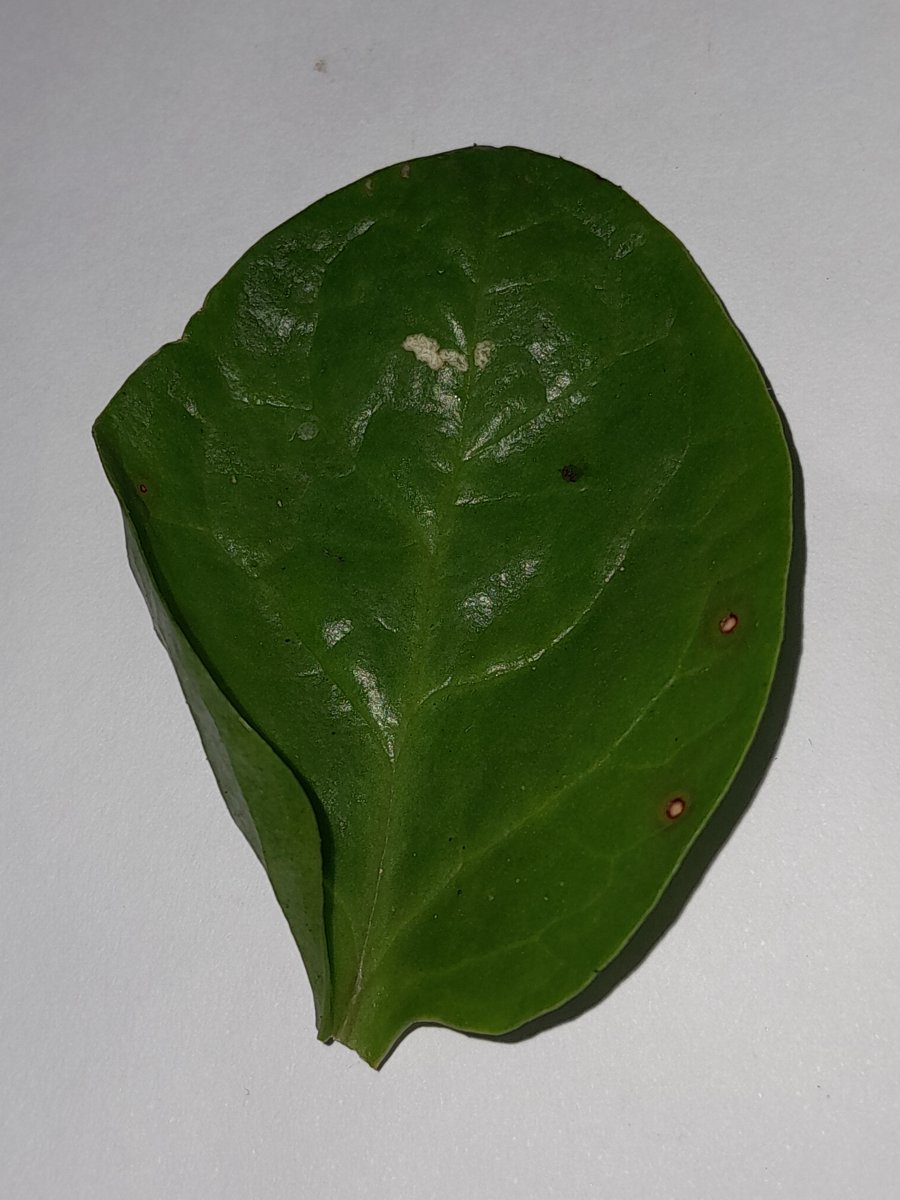
Label: Bacterial-Spot